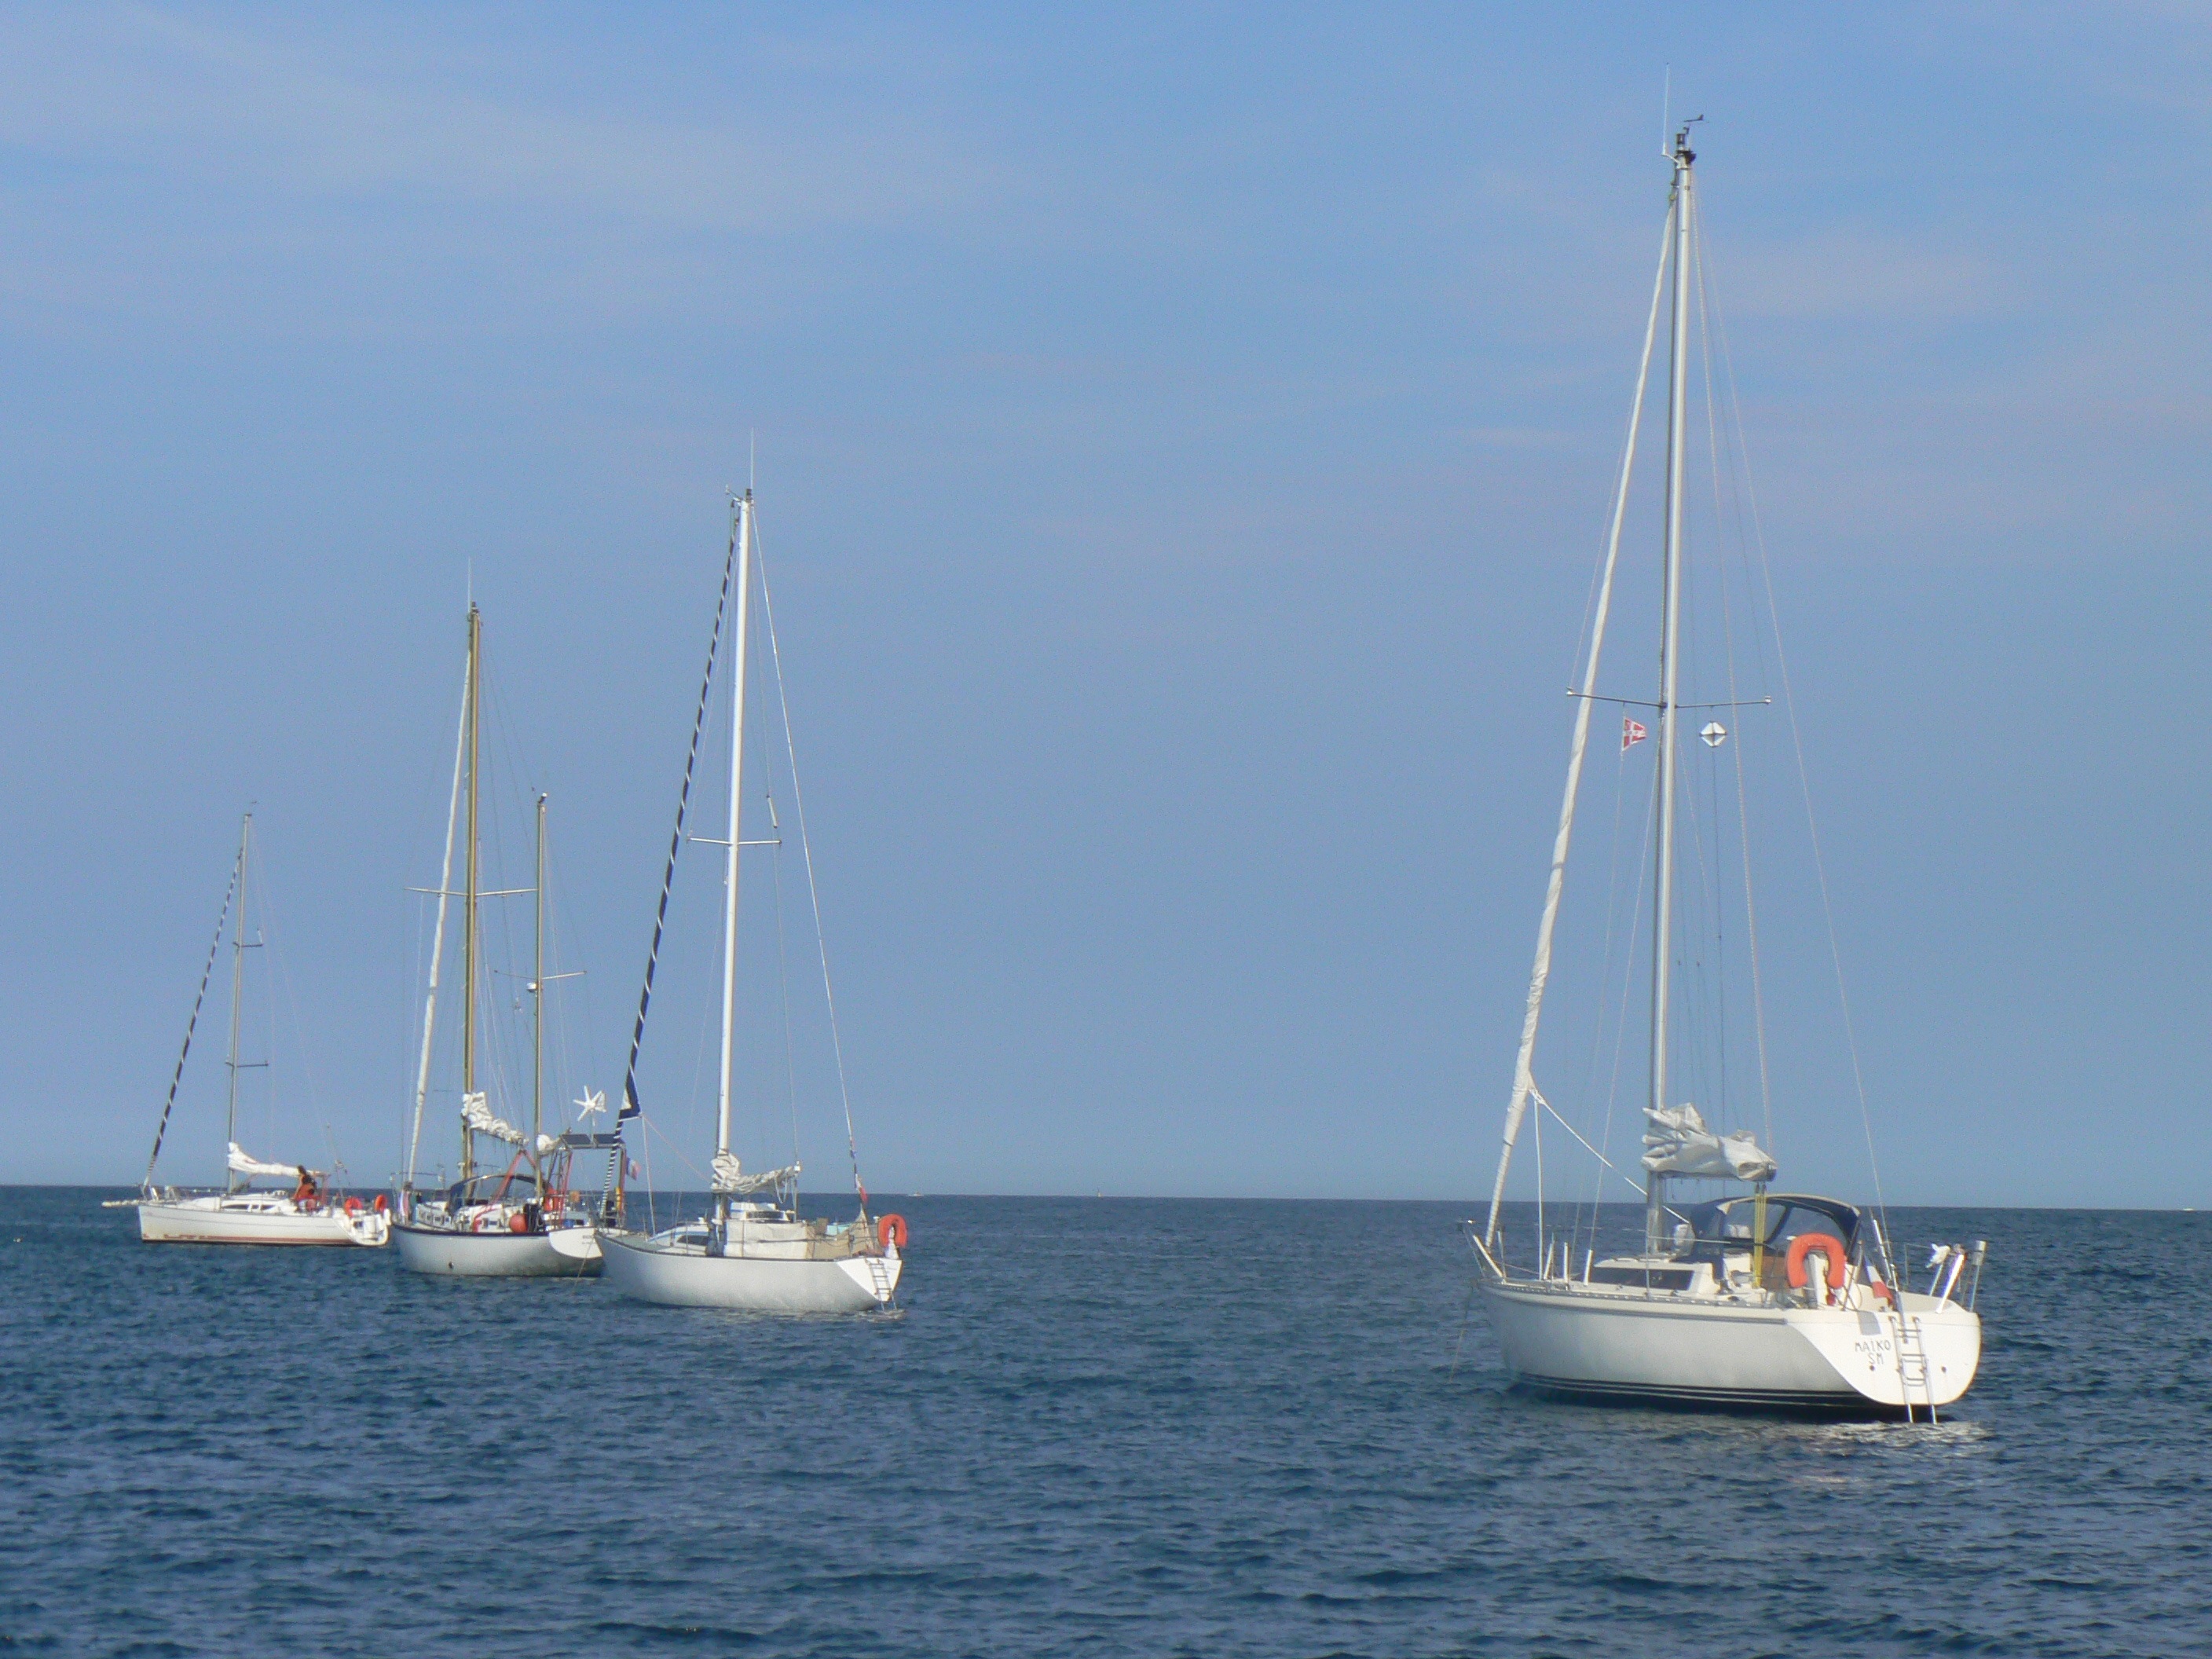
sea, sport, boat, wind, ship, france, vehicle, mast, sailing, yacht, leisure, sailboat, sail, anchor, anchorage, watercraft, schooner, catamaran, brittany, sailing ship, yacht racing, dinghy sailing, keelboat, sailboat racing